Answer in natural language. How many Televisions are visible in the scene? Choose between the following options: 2, 0, 3, 1 or 4
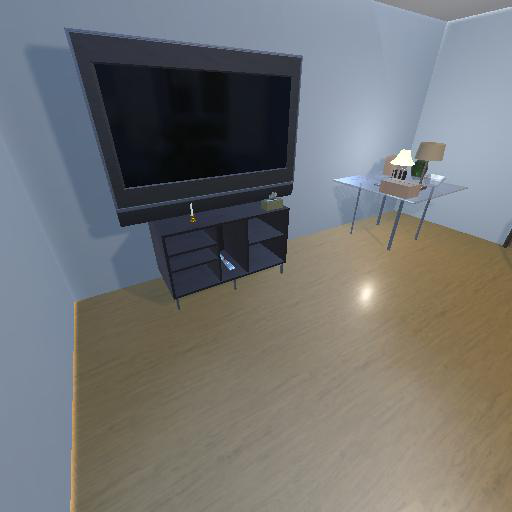
<answer>1</answer>